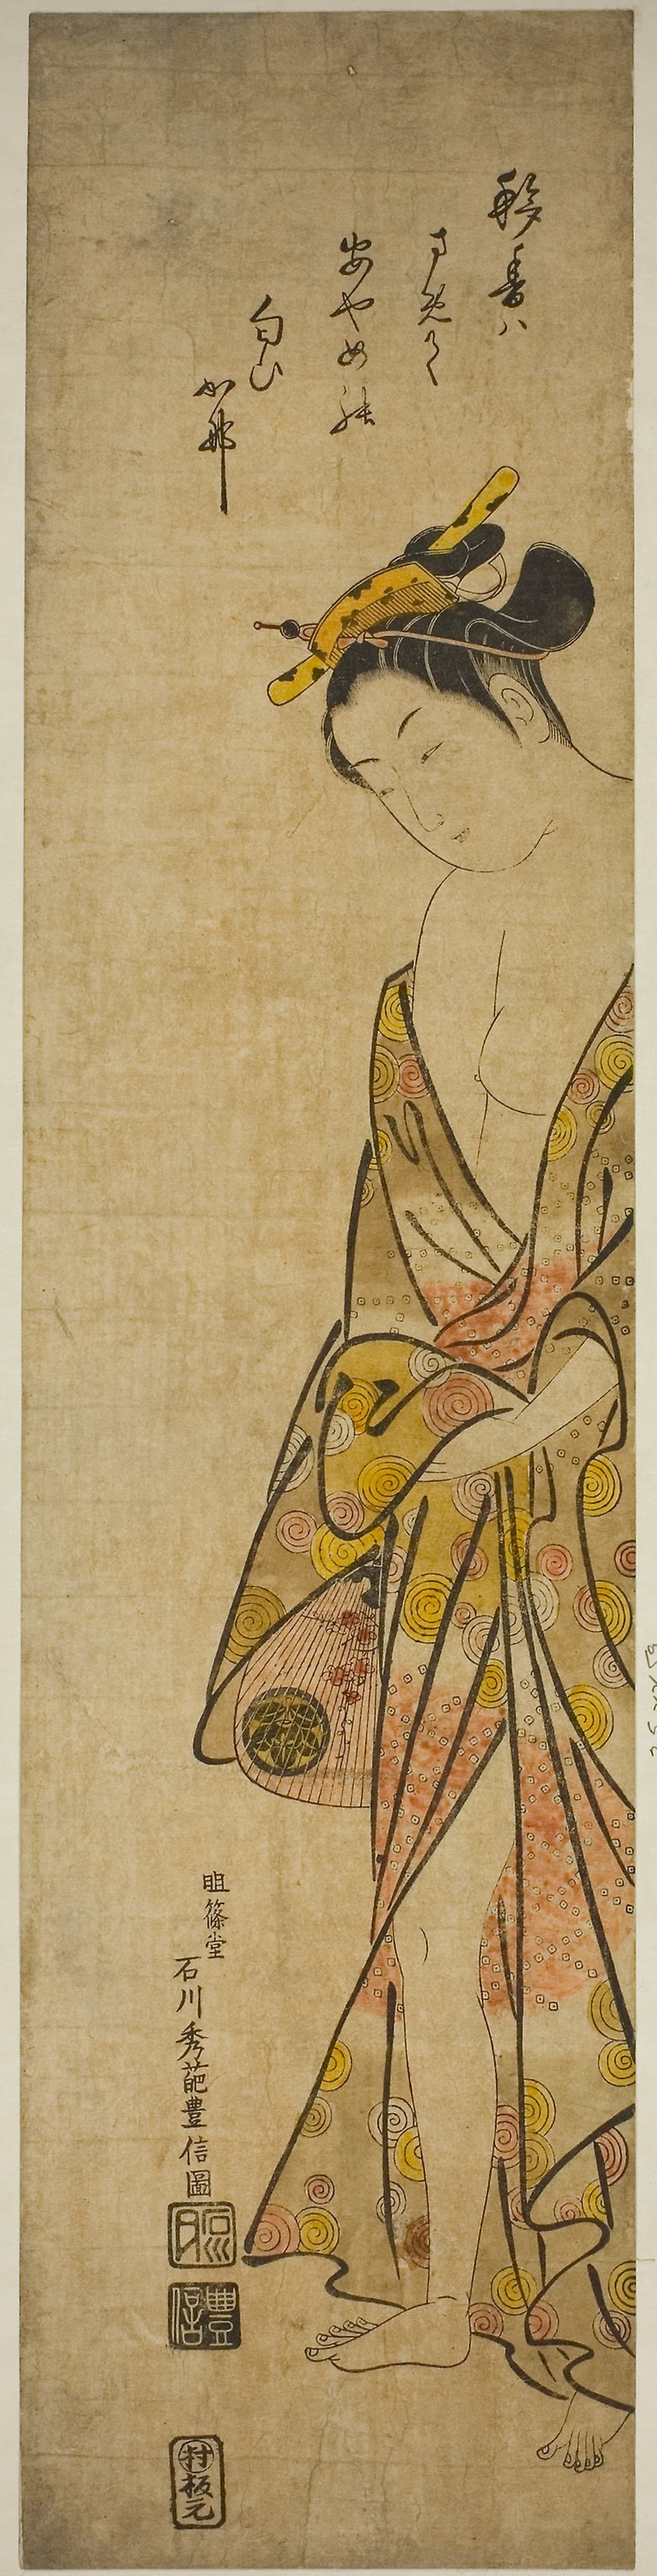
modern art, yellow, art, painting, drawing, visual arts, still life, illustration, fictional character